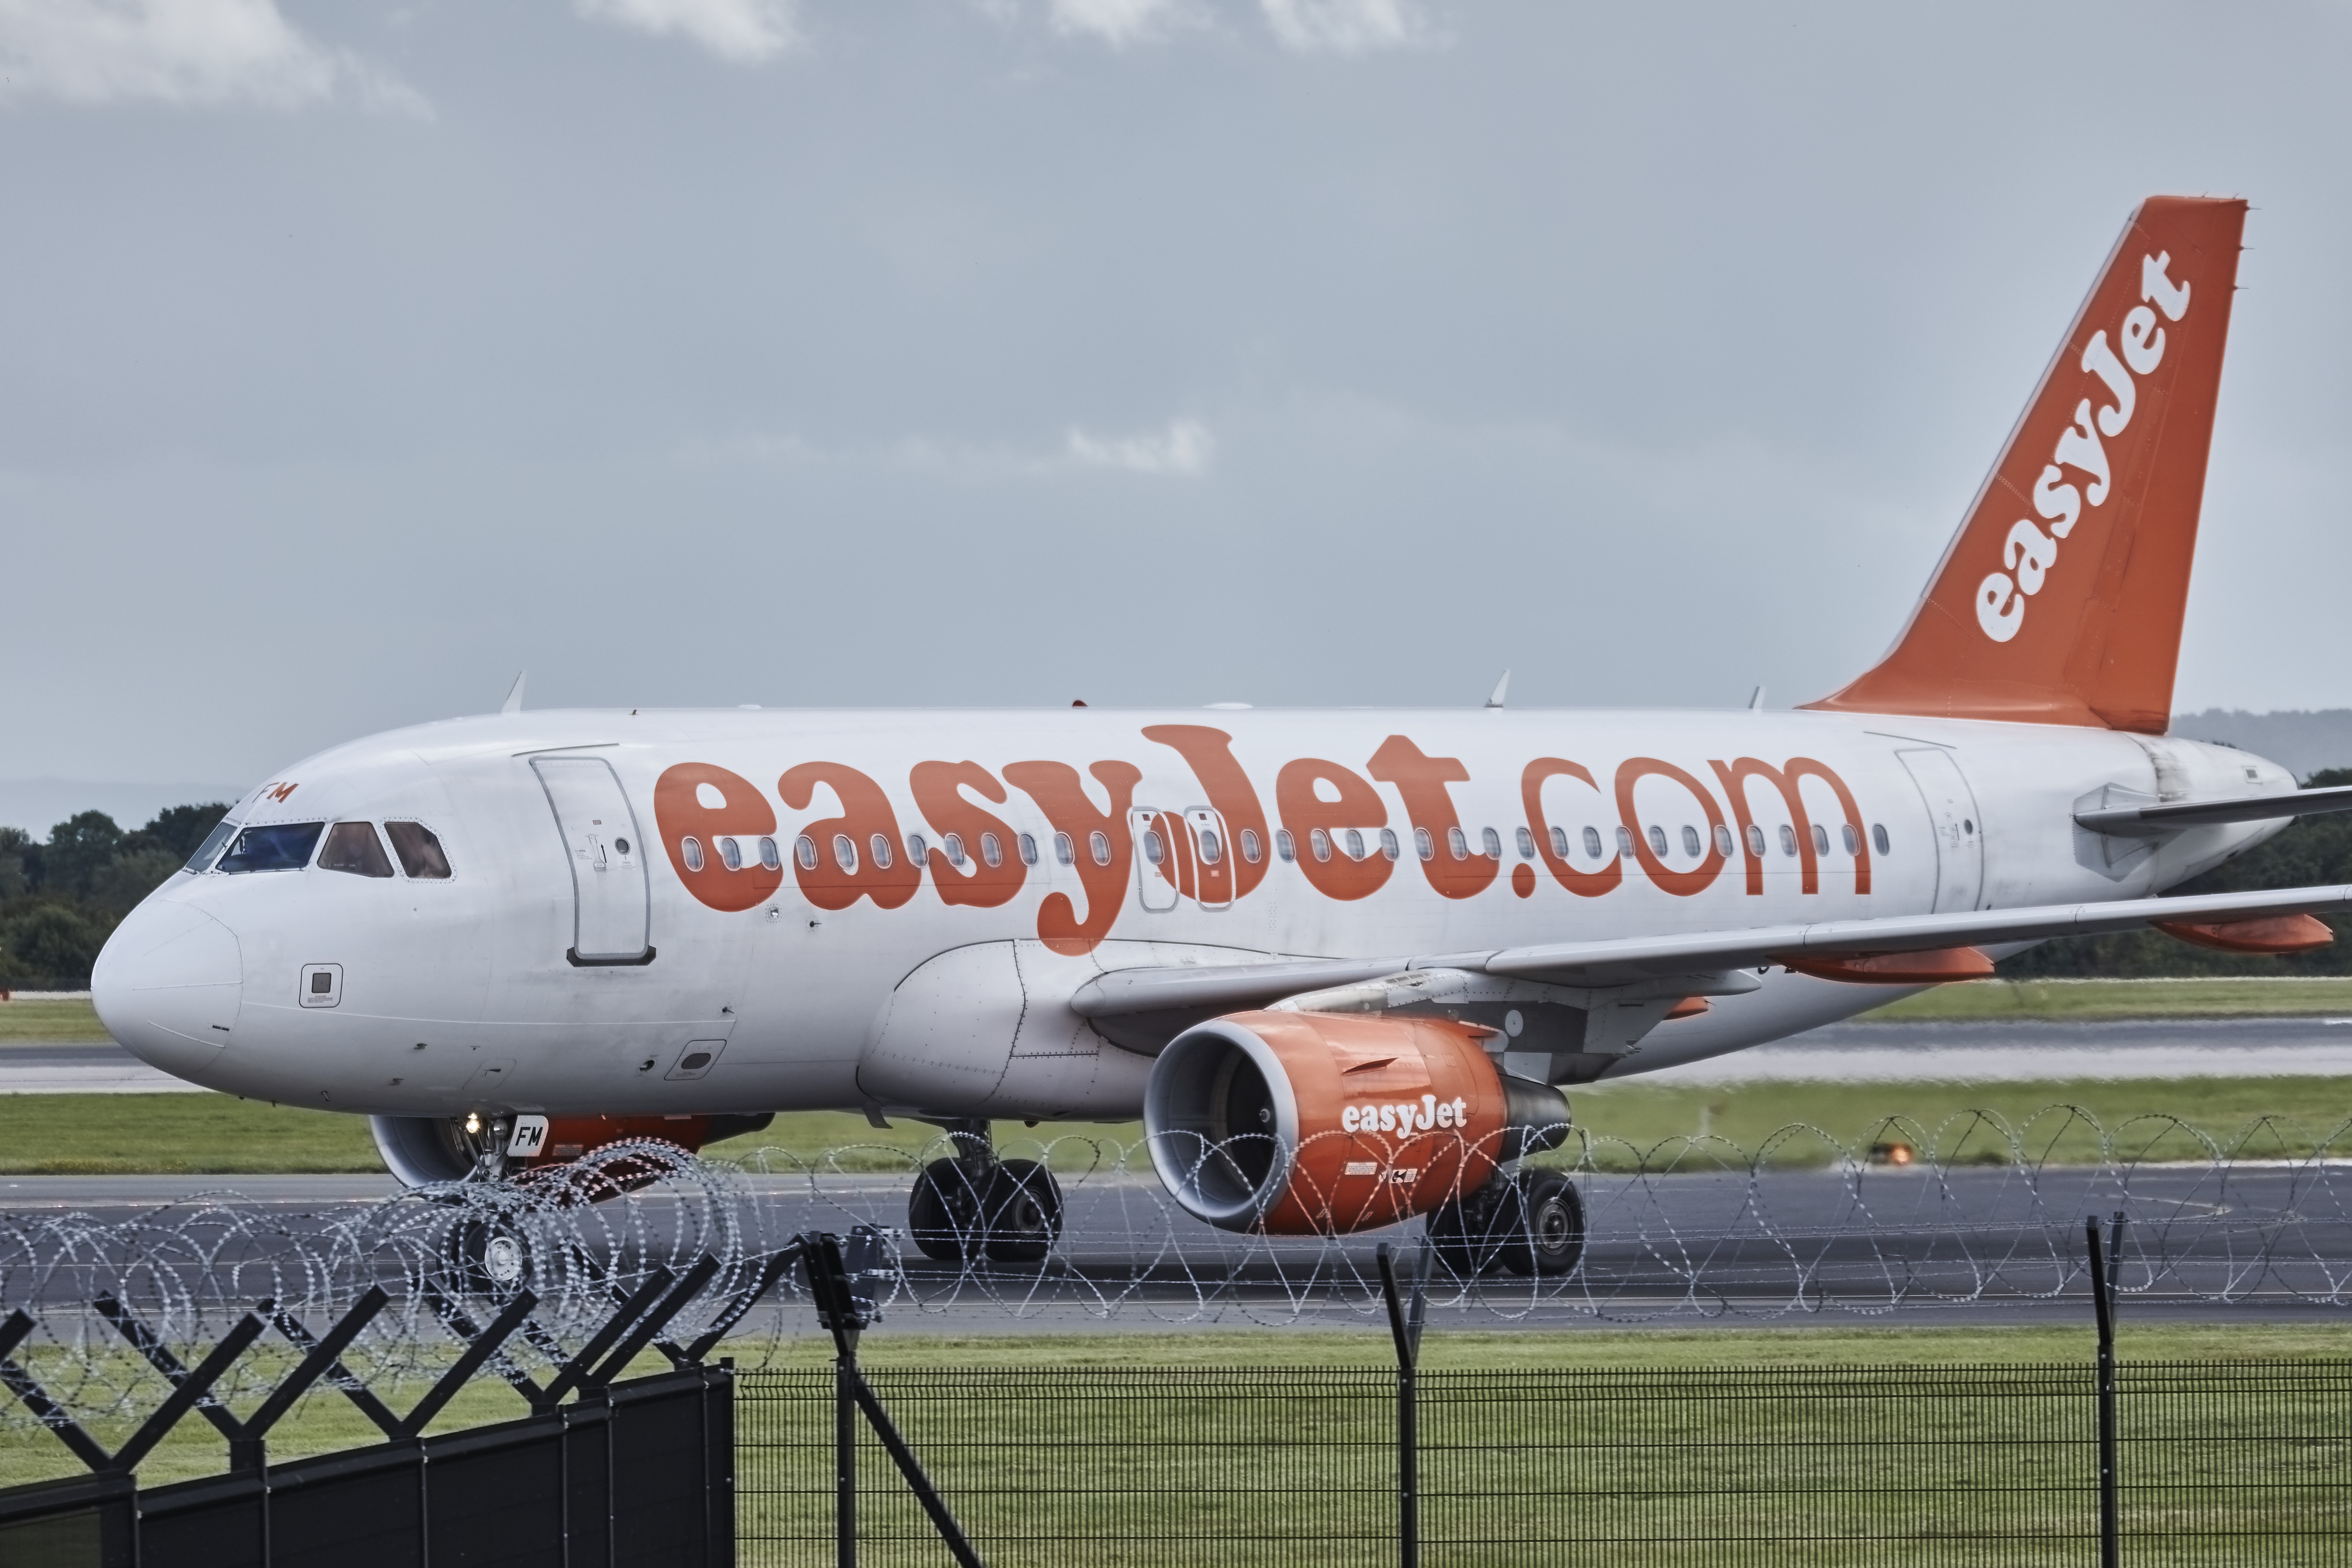
fly, airplane, aircraft, jet, transport, vehicle, airline, aviation, flight, england, manchester, aeroplane, airliner, runway, airbus, passenger, jet aircraft, airbus a330, air travel, atmosphere of earth, wide body aircraft, narrow body aircraft, airbus a320 family